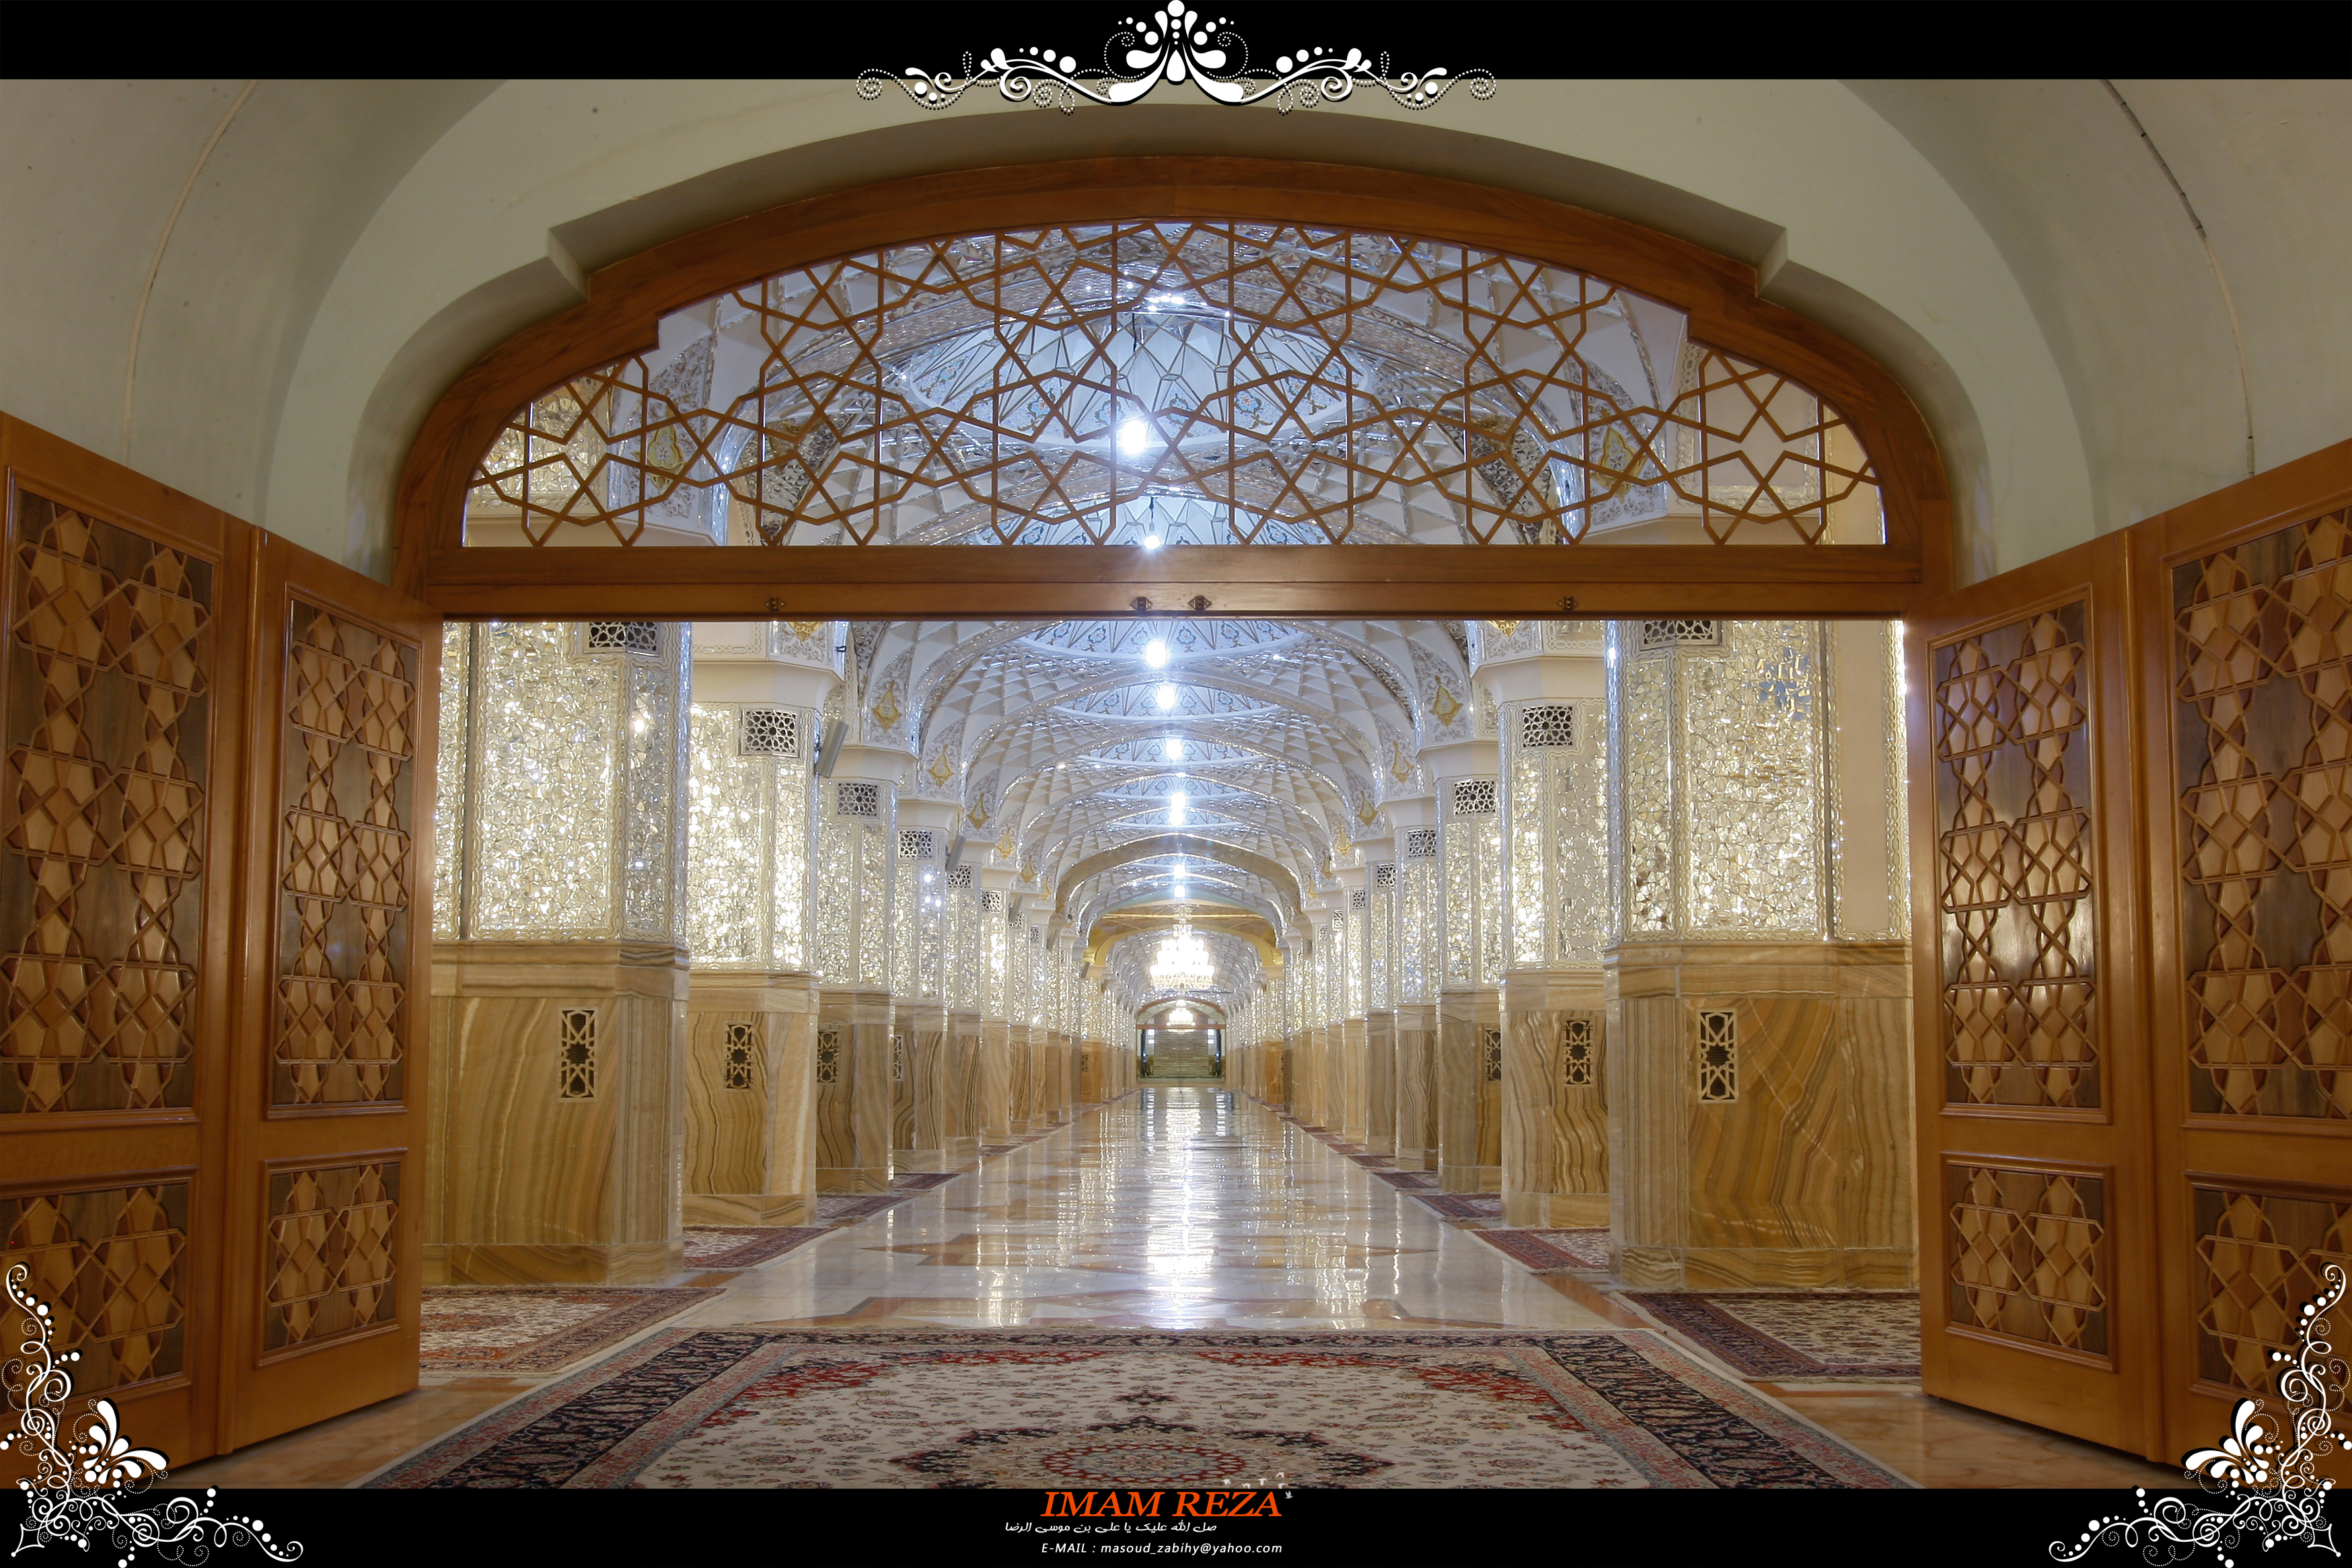
city, property, ceiling, lobby, wall, arch, architecture, interior design, estate, symmetry, window, ballroom, wood, hall, flooring, daylighting